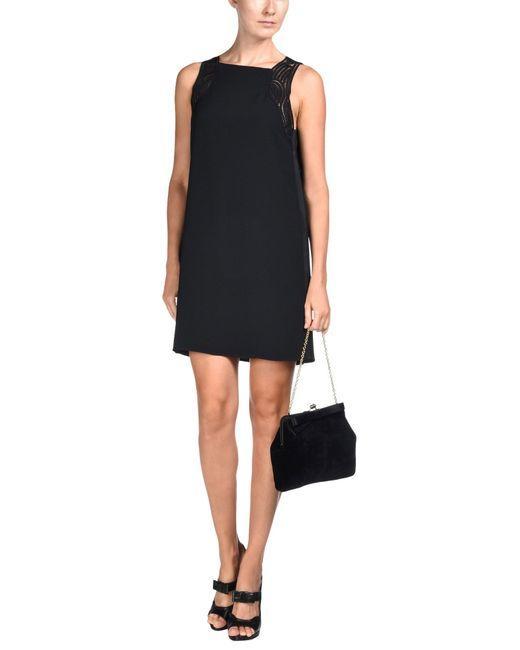
Frauen kurzes schwarzes ärmelloses Minikleid